Moscow Border Institute of the FSB of the Russian Federation

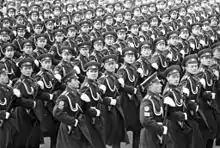
Cadets of the academy during the 1972 October Revolution Parade.

On February 4, 1932, the Third School of Frontier Guard and OGPU troops was formed. During the Second World War, the school issued 837 cadets and listeners ahead of schedule. In February 1945, the cadets of the school took part in the security of the Yalta Conference. 9 cadets of the school were awarded the title of Hero of the Soviet Union. On June 24, 1945, personnel of the school made their first appearance in the Moscow Victory Parade of 1945, and have been taking part in military parades on Red Square since then. In 1953, the school was renamed the Moscow Border Military School of the Ministry of Internal Affairs. On April 3, 1957, it was renamed to the Moscow Border Military School of the KGB under the Council of Ministers. In 1967, the school was awarded the Order of the Red Banner and on July 7, 1977, the school was given the honorary name of the "Moscow City Council" for its work in training officers from the national capital. In 1979, the post-graduate school for scientific and pedagogical personnel was opened at the school. In the 80s, school graduates were immediately sent to Afghanistan to serve during the Soviet–Afghan War.